The Wall Tour (1980–1981)

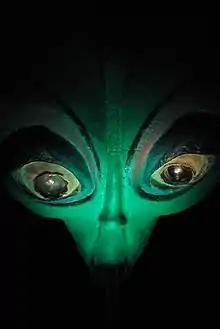
Head of the 'wife' puppet; displayed at the exhibition.

"I was struck by the thought that there was a huge wall, that you couldn't see, between me and the audience," explained Roger Waters. "Then I drew it and started to talk to people about it. And they thought I was mad, because my original idea was to start building a wall at the beginning of the show and, when it's finished, they can't see you or hear you any more, and then the show is over."